Colonial School, Paris

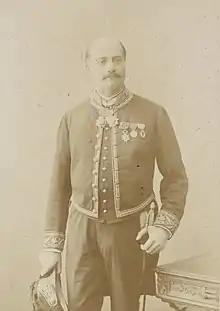
Etienne Aymonier, first director of the Colonial School

In 1885, explorer and administrator Auguste Pavie created a training program for native employees of the telegraph service in French Cambodia, which took the name of ("Cambodian mission"). This was succeeded in 1889 by the Colonial School as a fully-fledged establishment for the professional education of colonial services staff. Its creation, supported by State Councillor , was the first successful effort to create a permanent establishment specifically for the training of French civil servants, thus prefiguring both ENA and the French National School for the Judiciary.